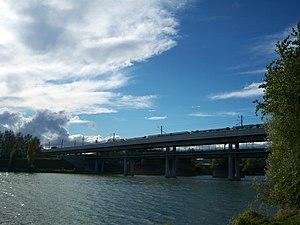
Cette liste contient les ponts présents sur le Danube.